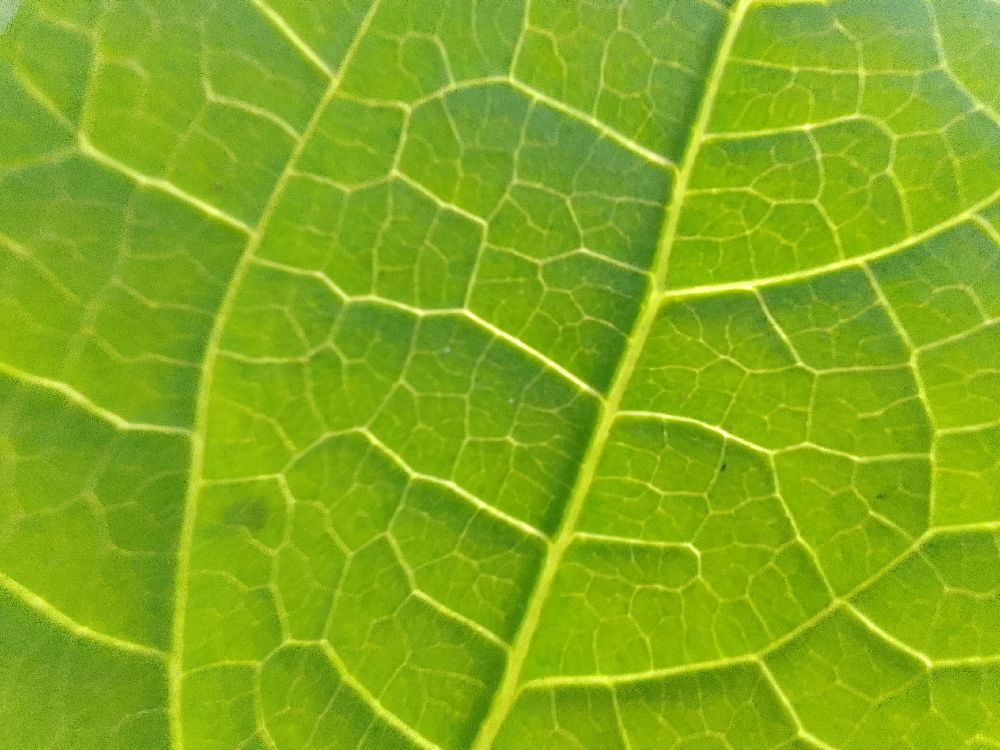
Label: healthy